No Talking

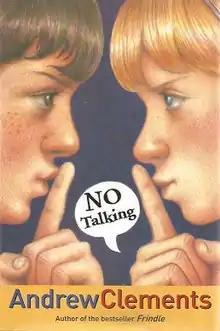

No Talking is a children's novel written by Andrew Clements and later published in 2007 by Simon & Schuster. The novel also has an Audiobook available, narrated by Keith Nobbs.